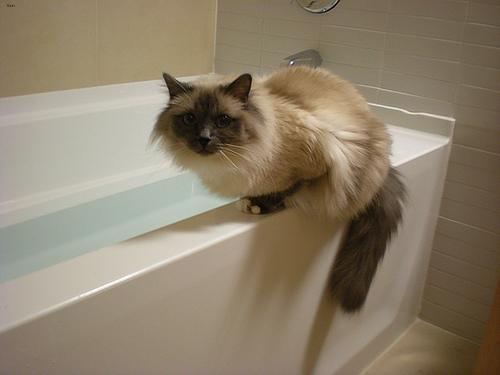
Breed: Birman